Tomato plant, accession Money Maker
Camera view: bottom (45 deg); turntable rotation: 330 degrees
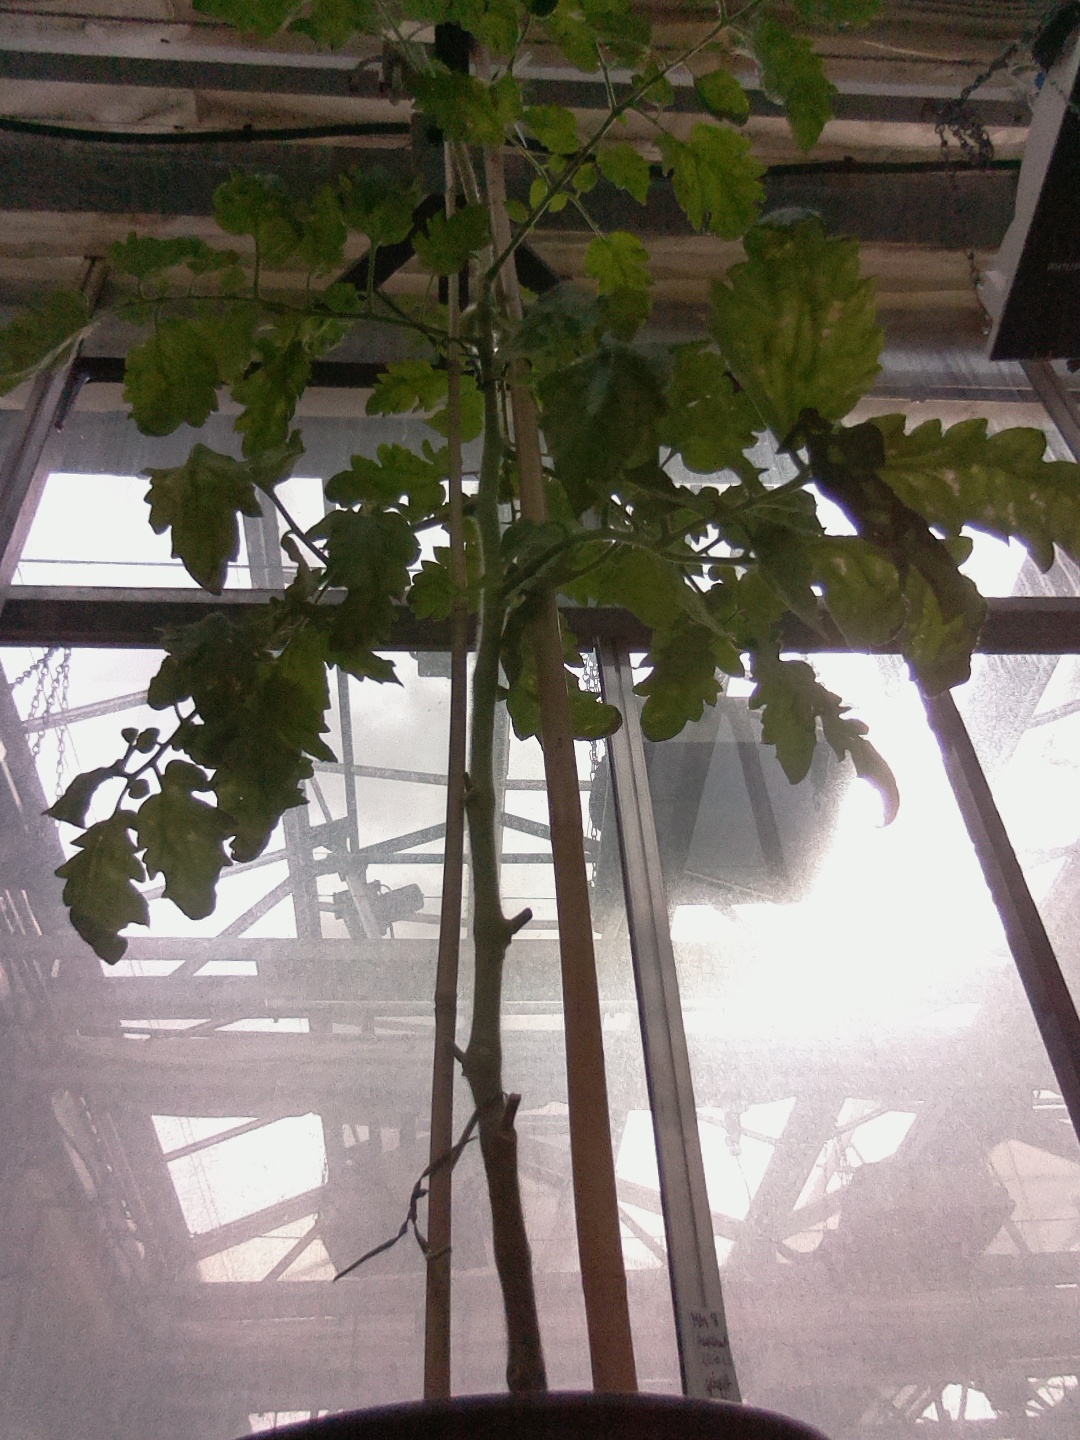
BBCH growth stage 73: 30%-40% of final fruit size